Anne Marit Jacobsen

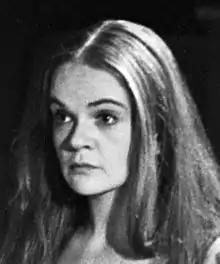
Jacobsen in 1972

Jacobsen was born in Oslo to sculptor Thorbjørn Sigurd Jacobsen and opera singer Randi Heide Steen. She is the cousin of actress and singer Trulte Heide Steen. She has been assigned to the National Theatre in Oslo since 1970, and has also participated in revue, television and film. Among her films roles are the title characters in the 1972 film "Marikkens bryllup", Rakel Iversen in the 1980 film "Den som henger i en tråd", and "Aunt Petra" in the 1998 film "Ole Aleksander Filibom-bom-bom". She was a central actress in the award-winning television show "Hilde? På TV?!" at the 1986 Montreux film festival. She played the leading character "Anna Nedrebø" in the television series "Vestavind" in 1994/1995, and was awarded the Gullruten award for best actress in 2006, for her role in the television series "Sejer". Other awards include the Per Aabel Honorary Award (1997), Komiprisen (2003) and the Amanda Honorary Award (2016). She was decorated Commander of the Order of St. Olav in 2017.